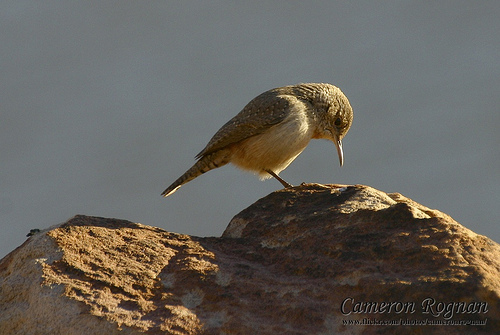
this petite bird is very beautiful with its gold hues, ombre belly, and speckled wings.
this bird has a white belly and breast, with a speckled crown and back.
the bird has a light yellow almost brown breast, abdomen and throat, with its covert, crown and nape covered in brown feathers.
this small brown bird has a pale underbelly and a thin, pointed beak.
this is a bird with a white belly and a grey back and head.
this medium sized bird has a very long, skinny beak and a yellowish white belly.
this bird has wings that are brown and has a yellow belly
this bird has wings that are brown and has a white bellya small white bird with grey spotted wings and tail, grey head and yellow bill
this brown bird has a light breast and belly along with a long, thin bill.
Species: Rock Wren